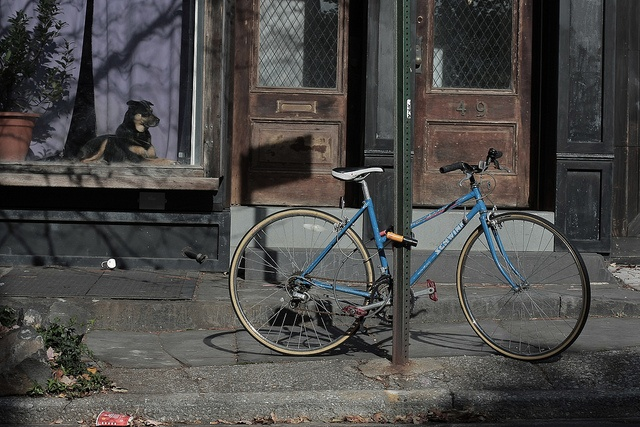
A bicycle is chained up and locked to a sign post on the sidewalk.
A blue bike is chained to a pole while a brown and black dog sits in a window.
Large sized blue mountain bike sitting next to a large pole.
Dog watching out a window with bike against a pole
a bike chained up to a pole on the side of a street